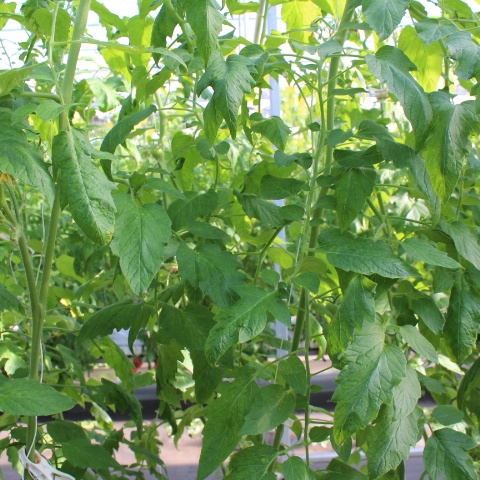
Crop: tomato